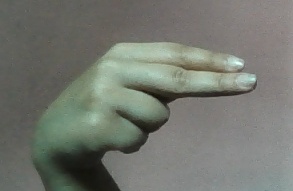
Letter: ain